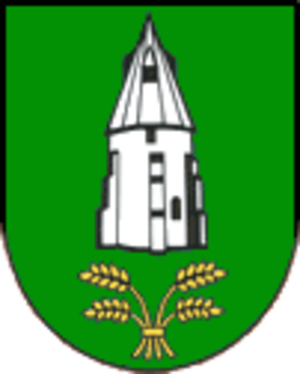
Betzendorf est une municipalité allemande du land de Basse-Saxe et l'Arrondissement de Lunebourg. En 2014, elle comptait 1 139 hab.